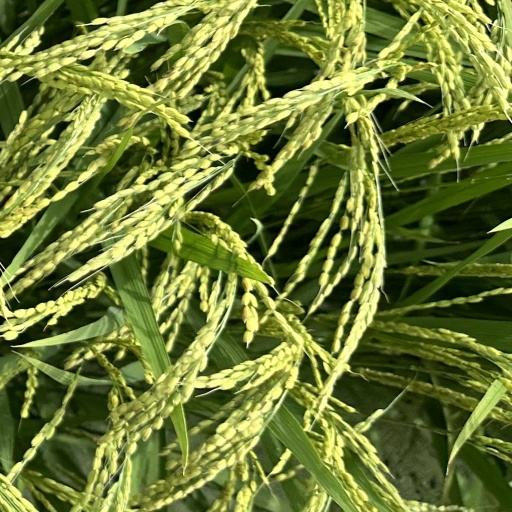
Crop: rice